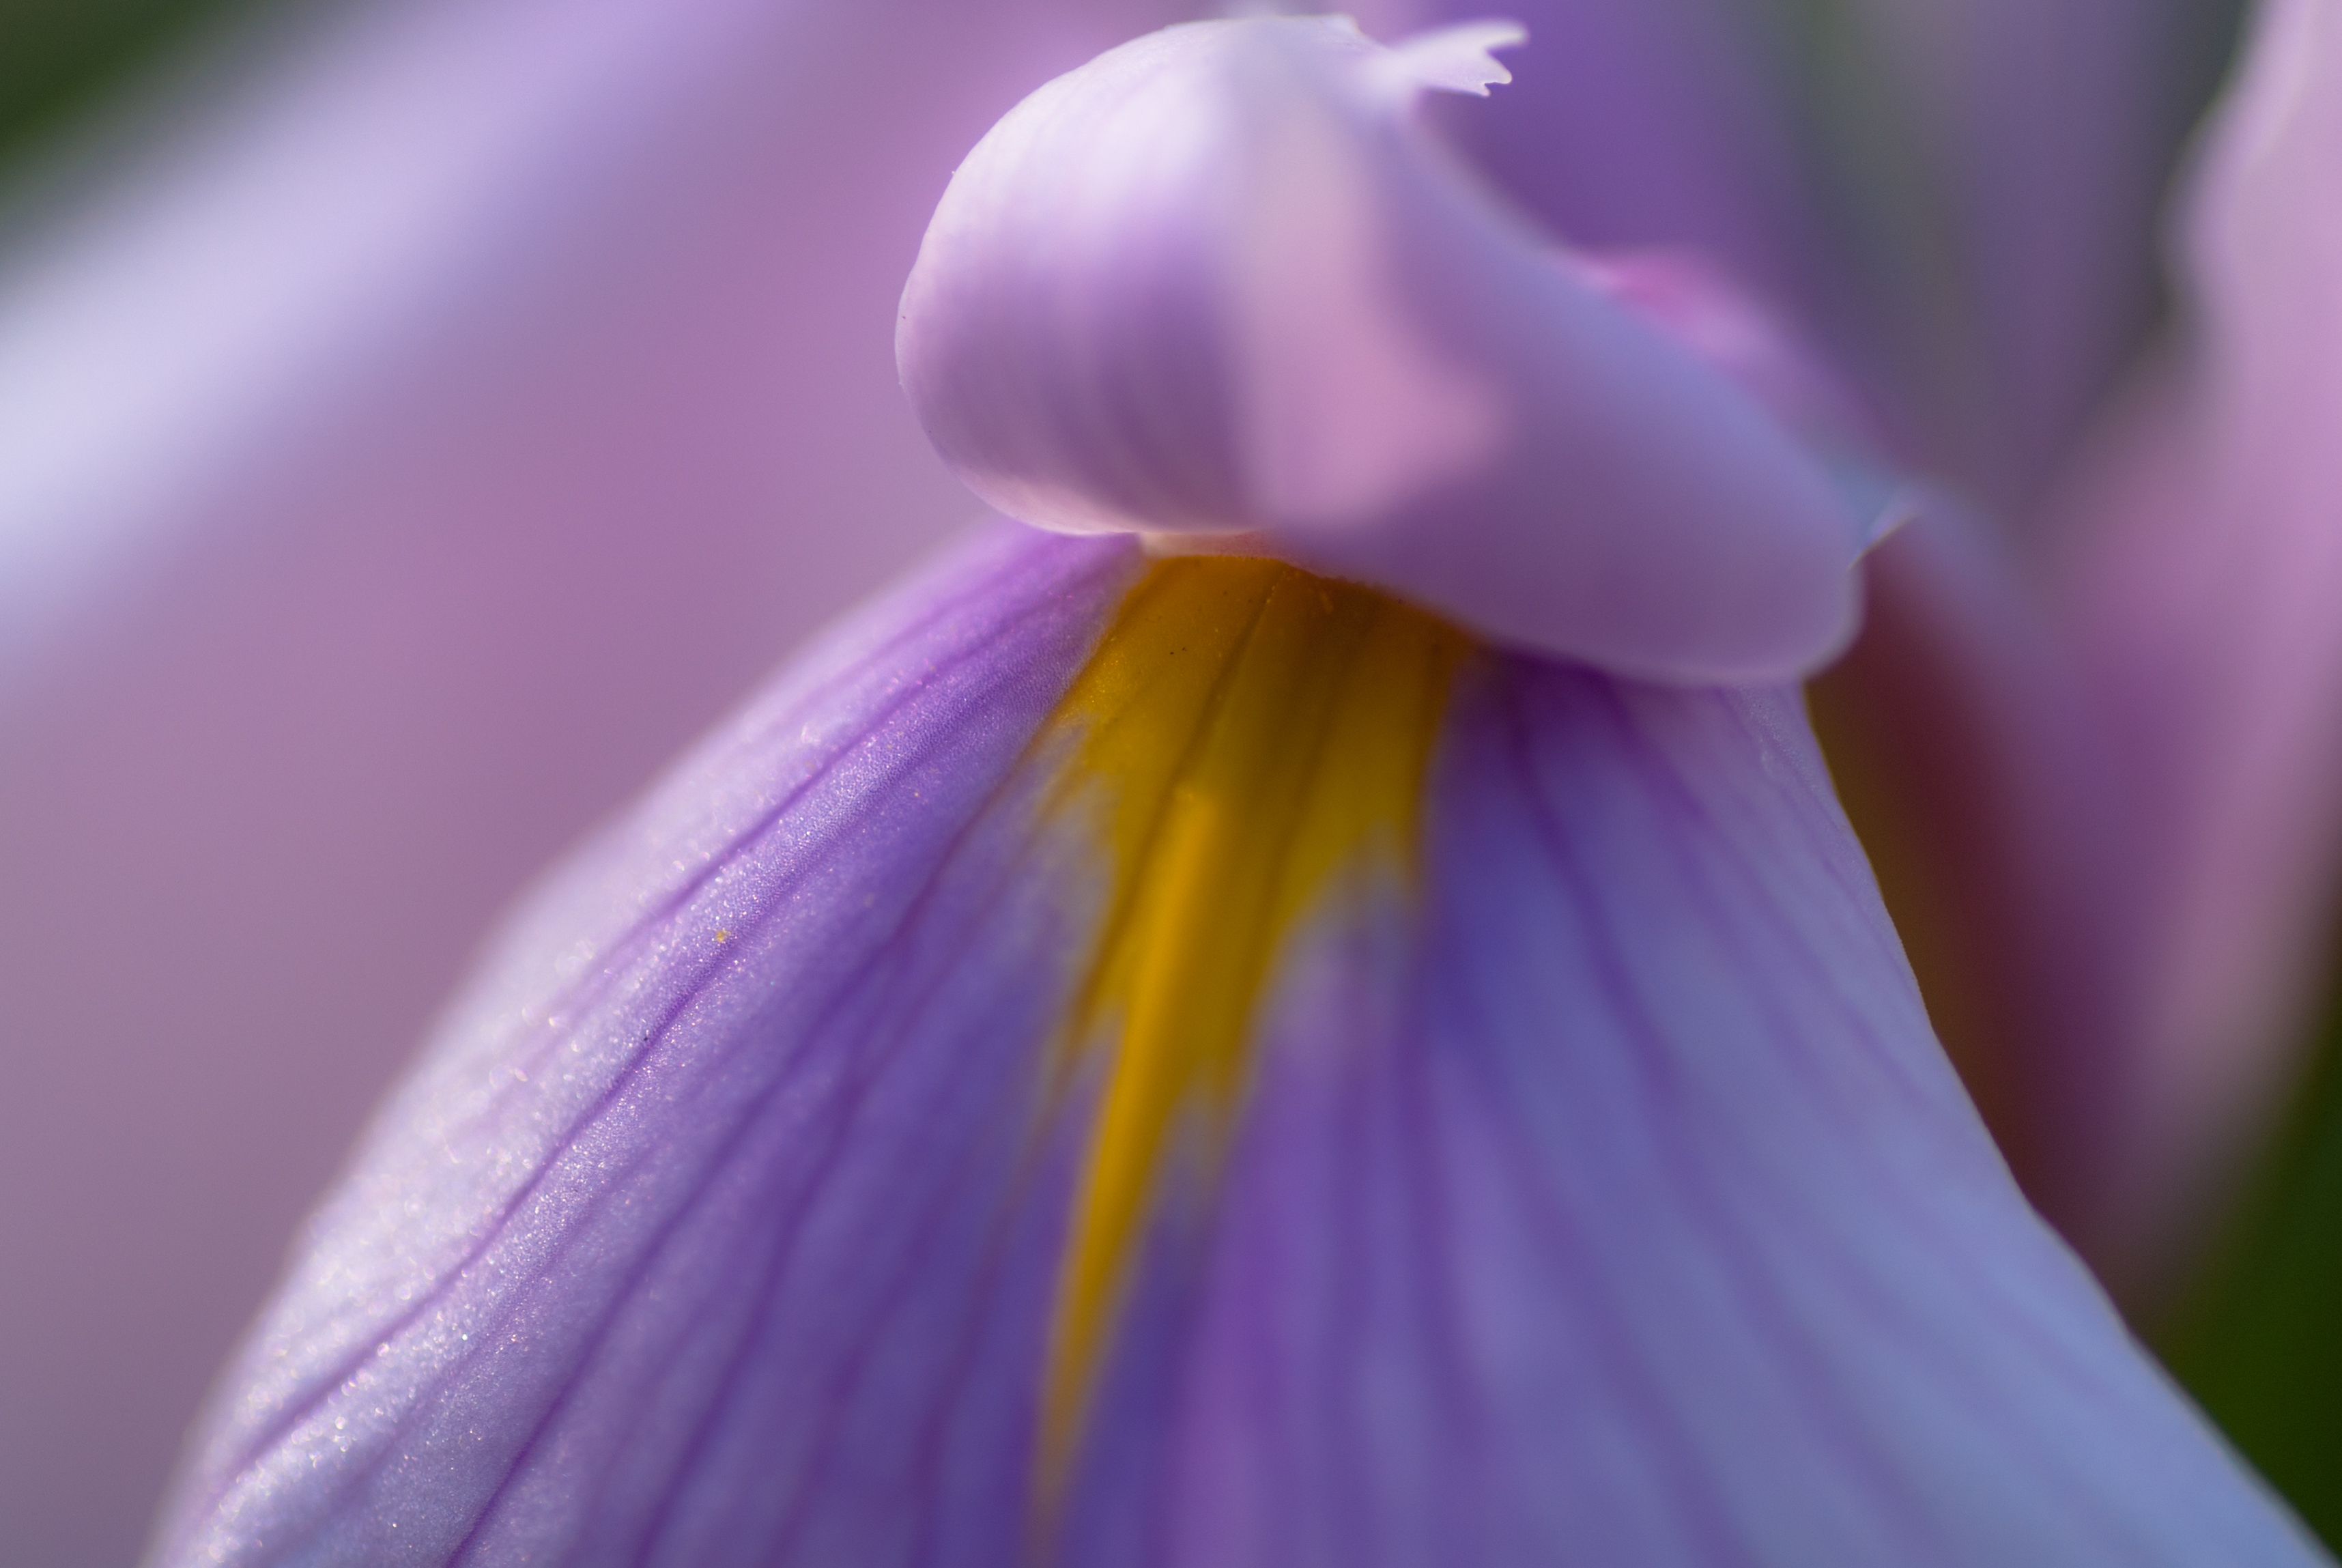
blossom, plant, photography, flower, purple, petal, blue, yellow, japan, flora, close up, cool image, tokyo, iris, eye, 272e, yakushiikepark, dslra200, tamron90mmf28, macro photography, flowering plant, plant stem, land plant